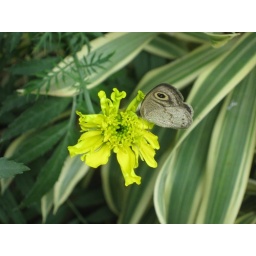
This flowers were kept in front of the main building during the founder day.